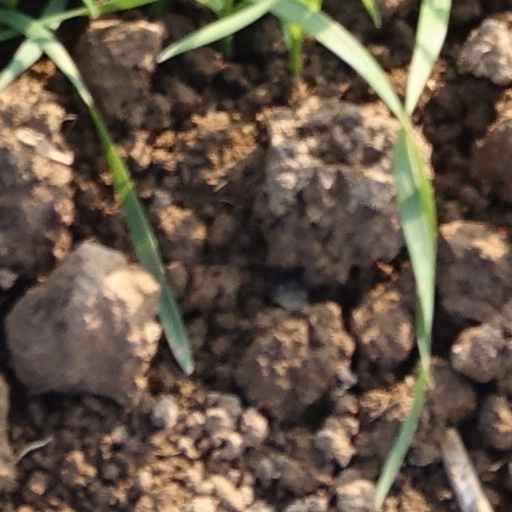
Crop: wheat